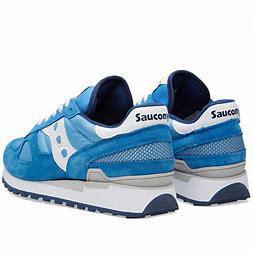
Brand: Saucony
Model: Shadow 5000